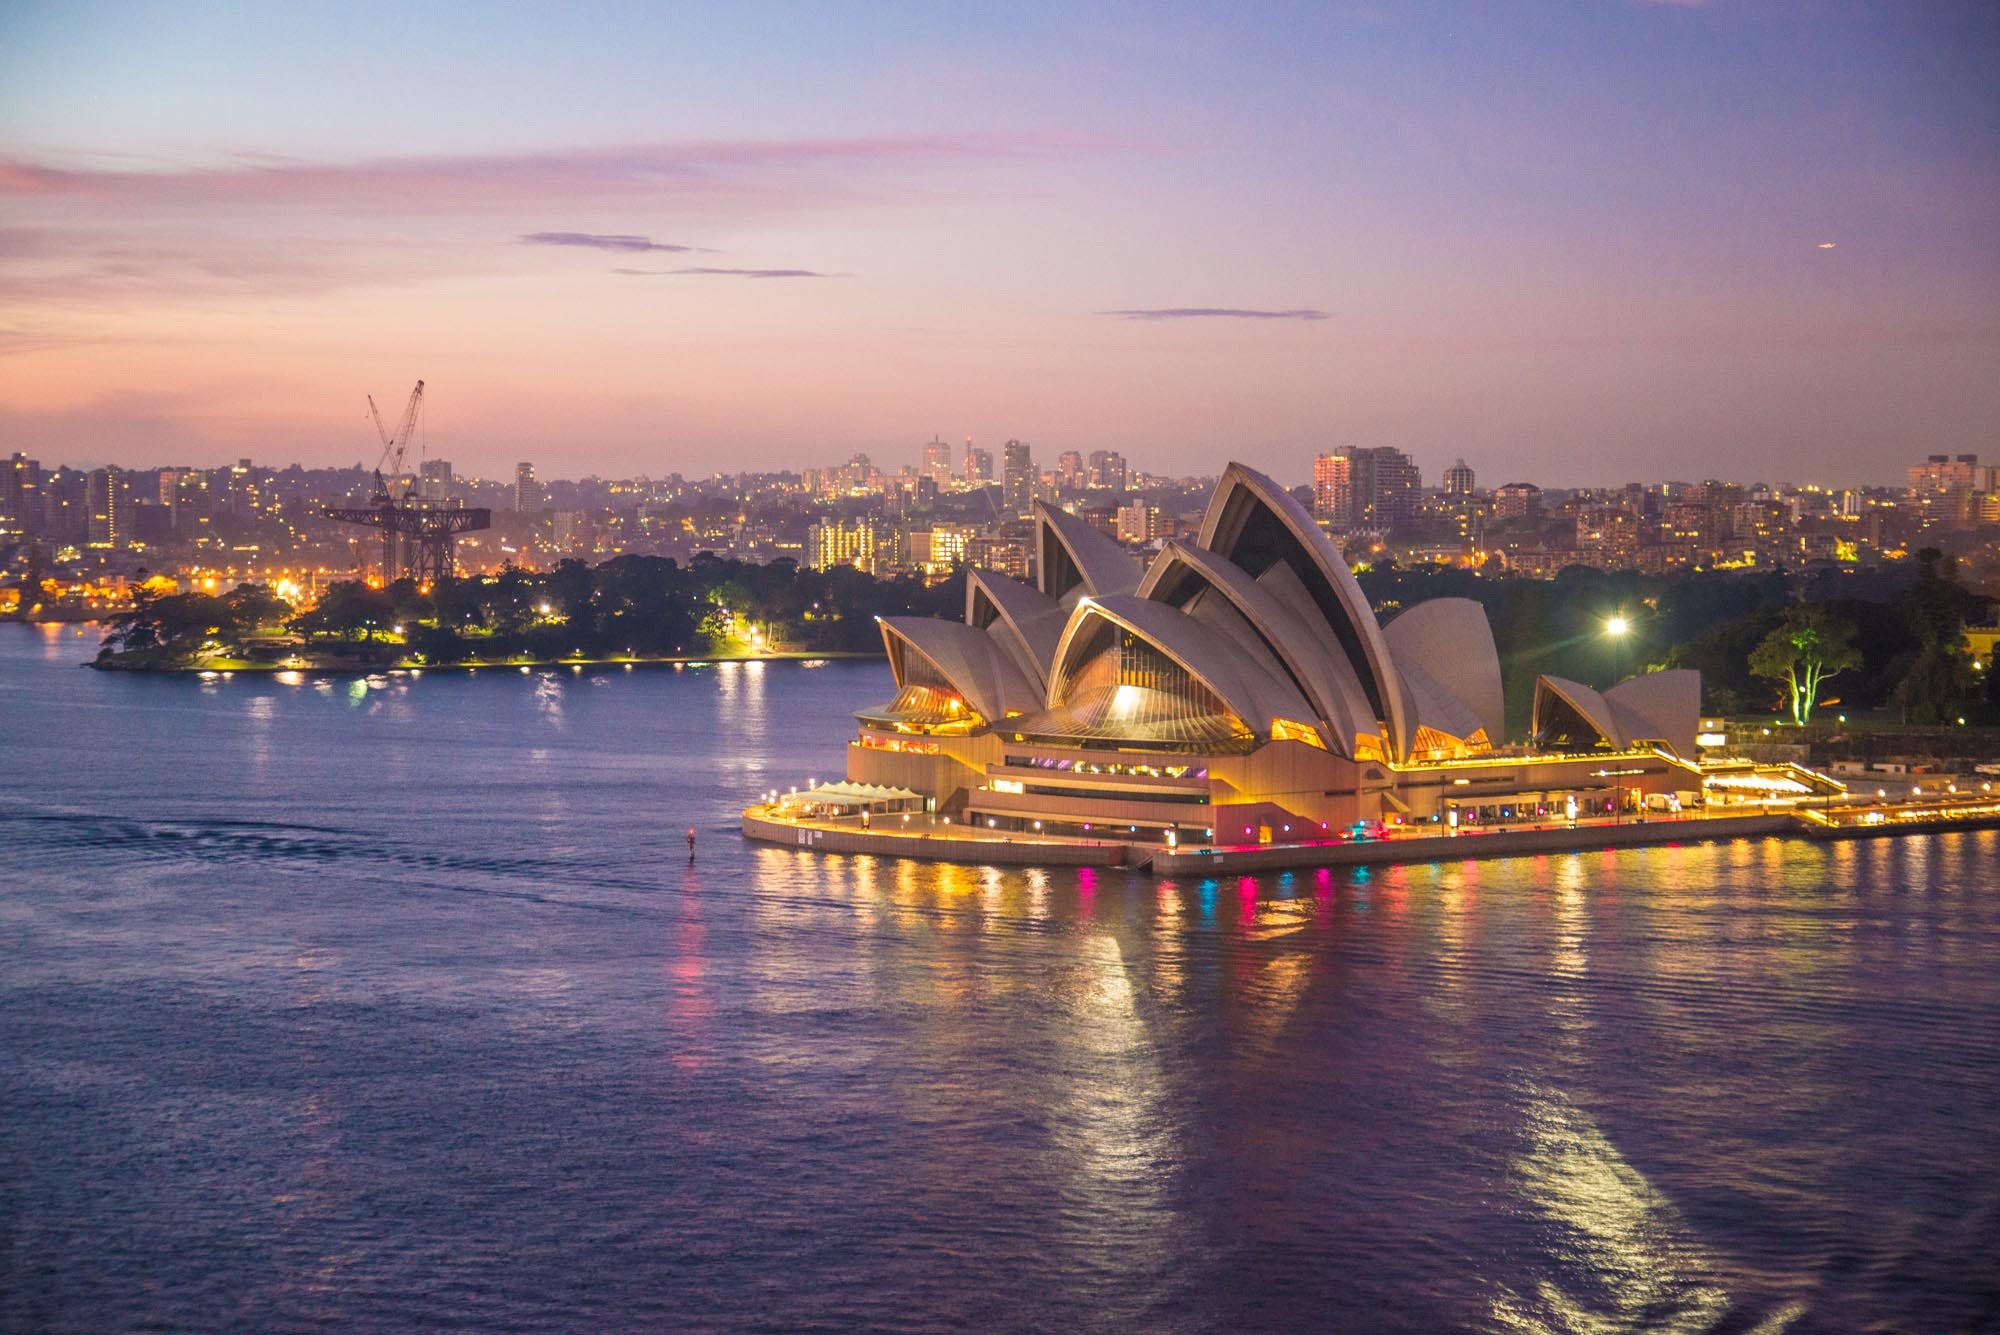
sea, horizon, dock, architecture, sunrise, sunset, boat, skyline, night, morning, building, dawn, river, cityscape, dusk, evening, reflection, vehicle, sydney, bay, harbor, harbour, marina, sydney opera house, australia